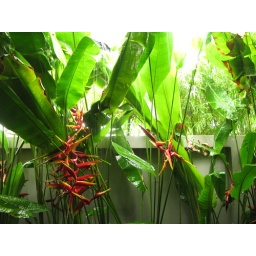
bird of paradise in the bathroom